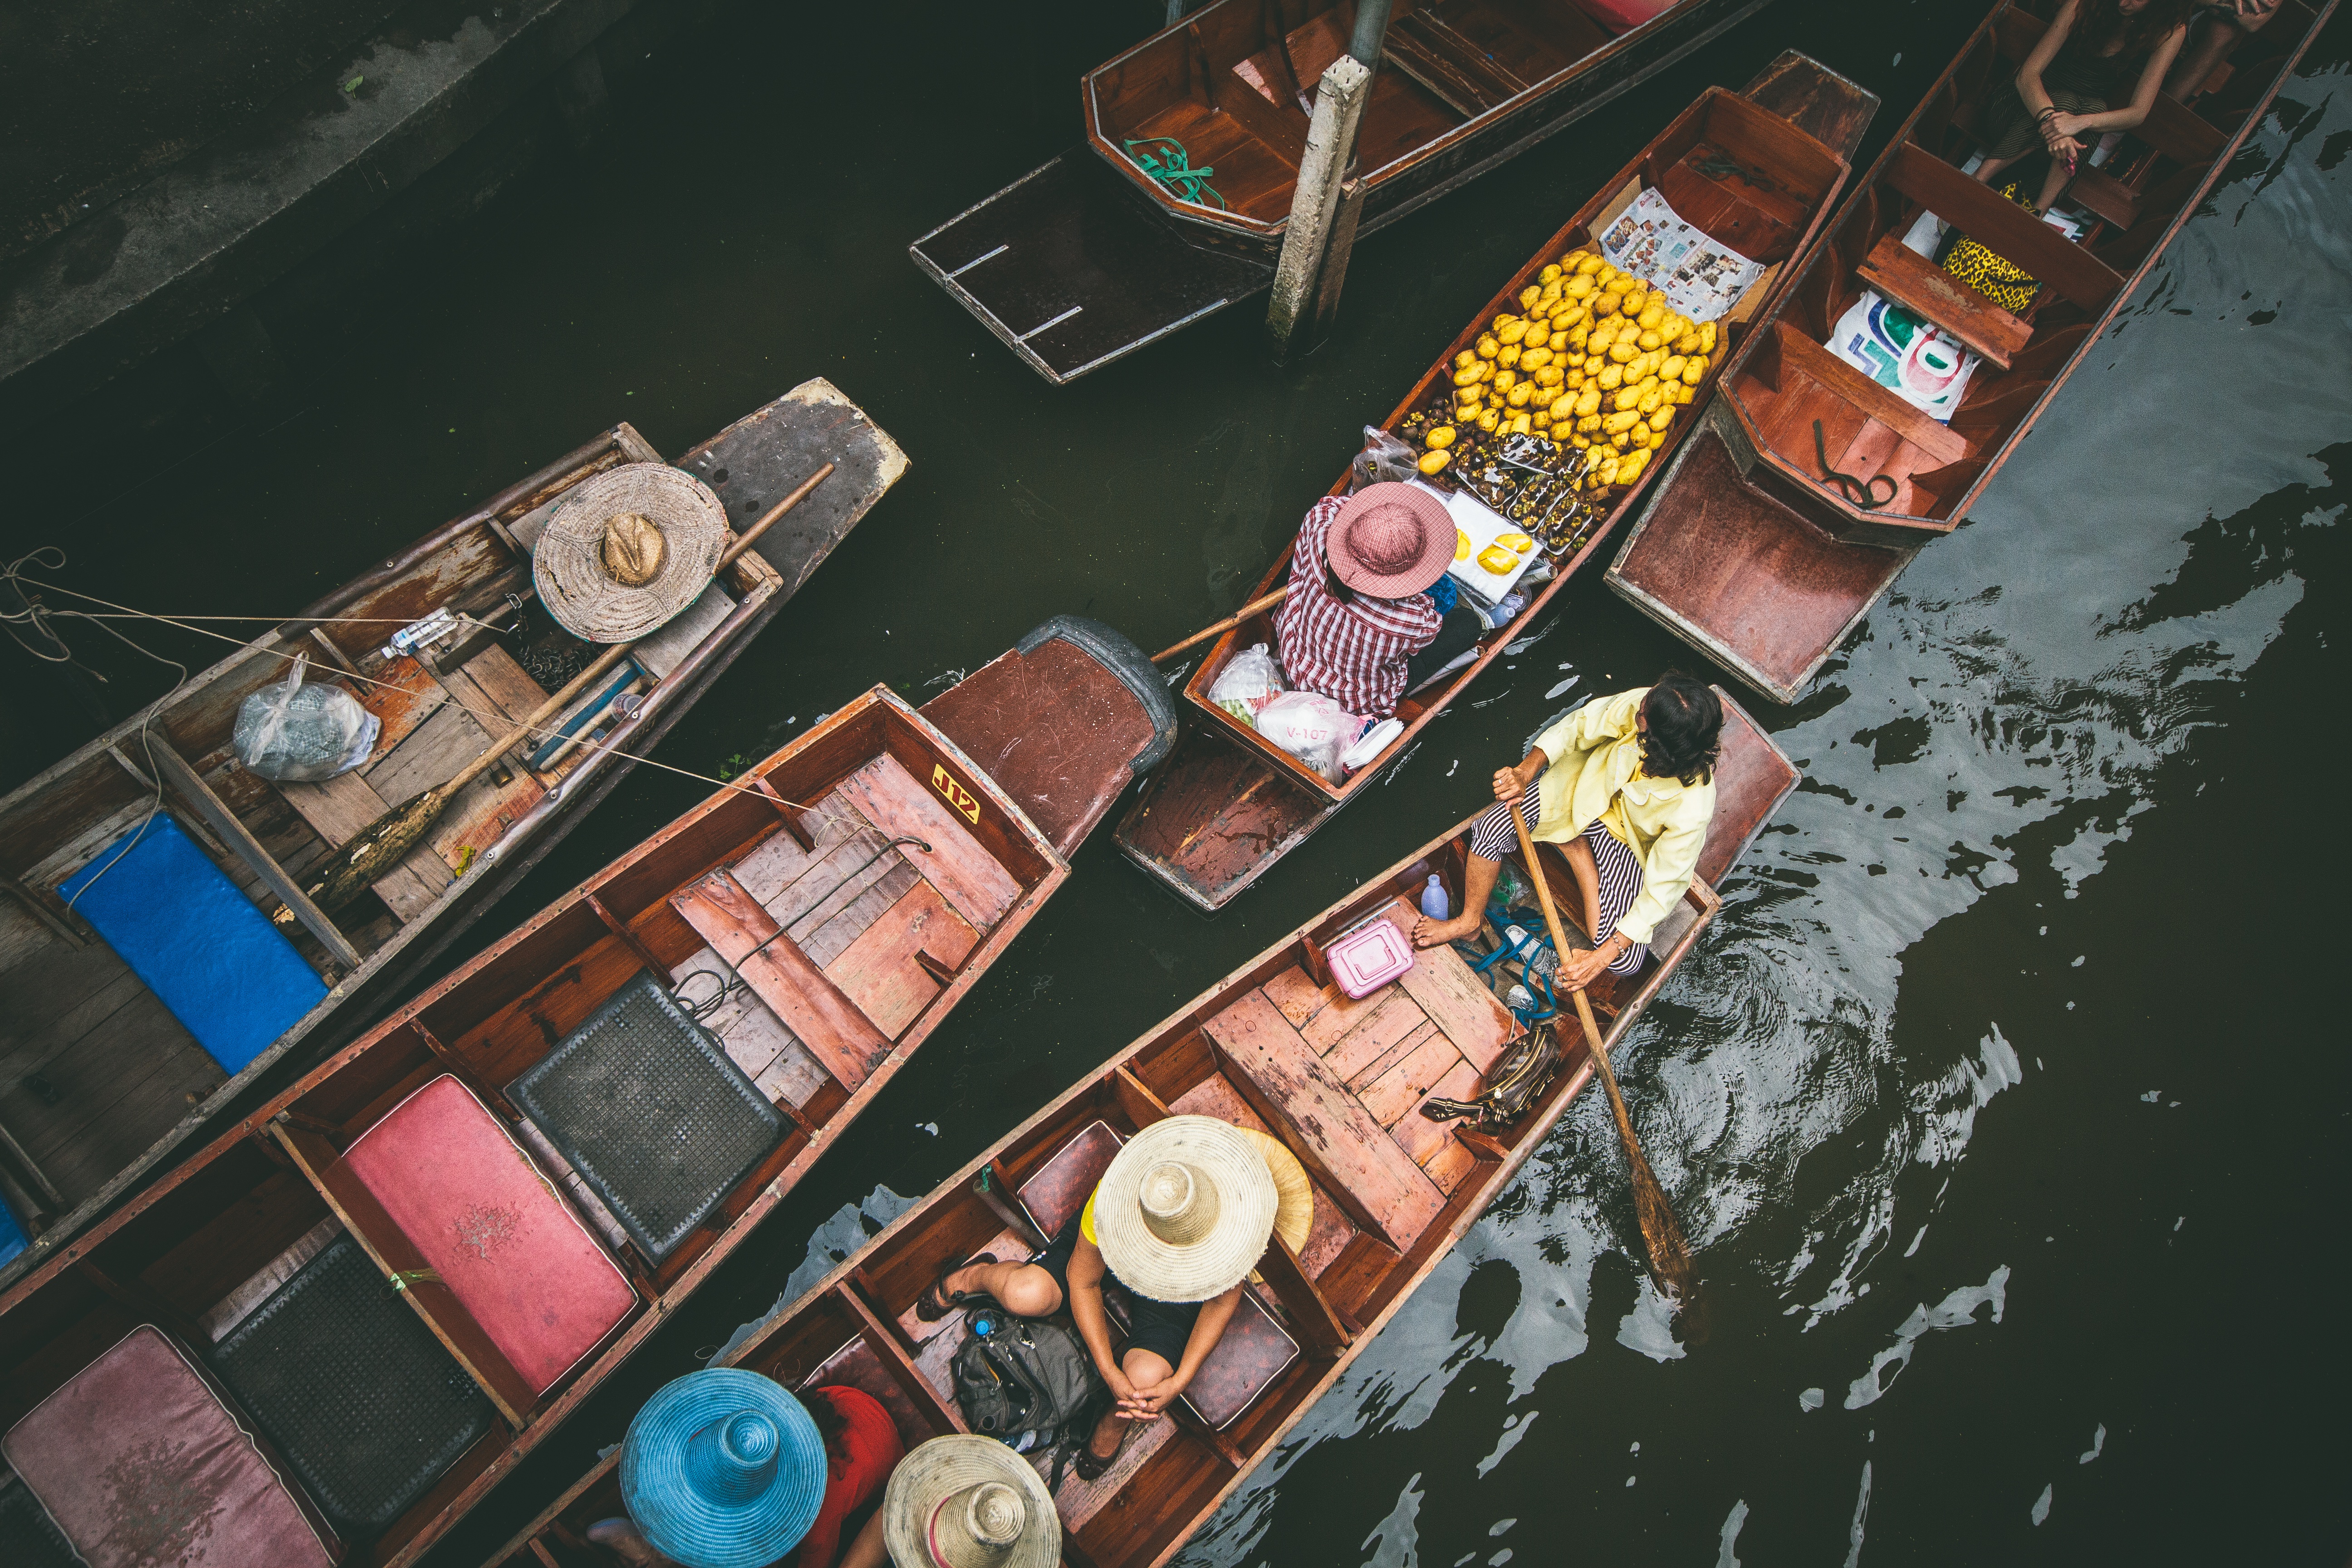
vehicle, screenshot